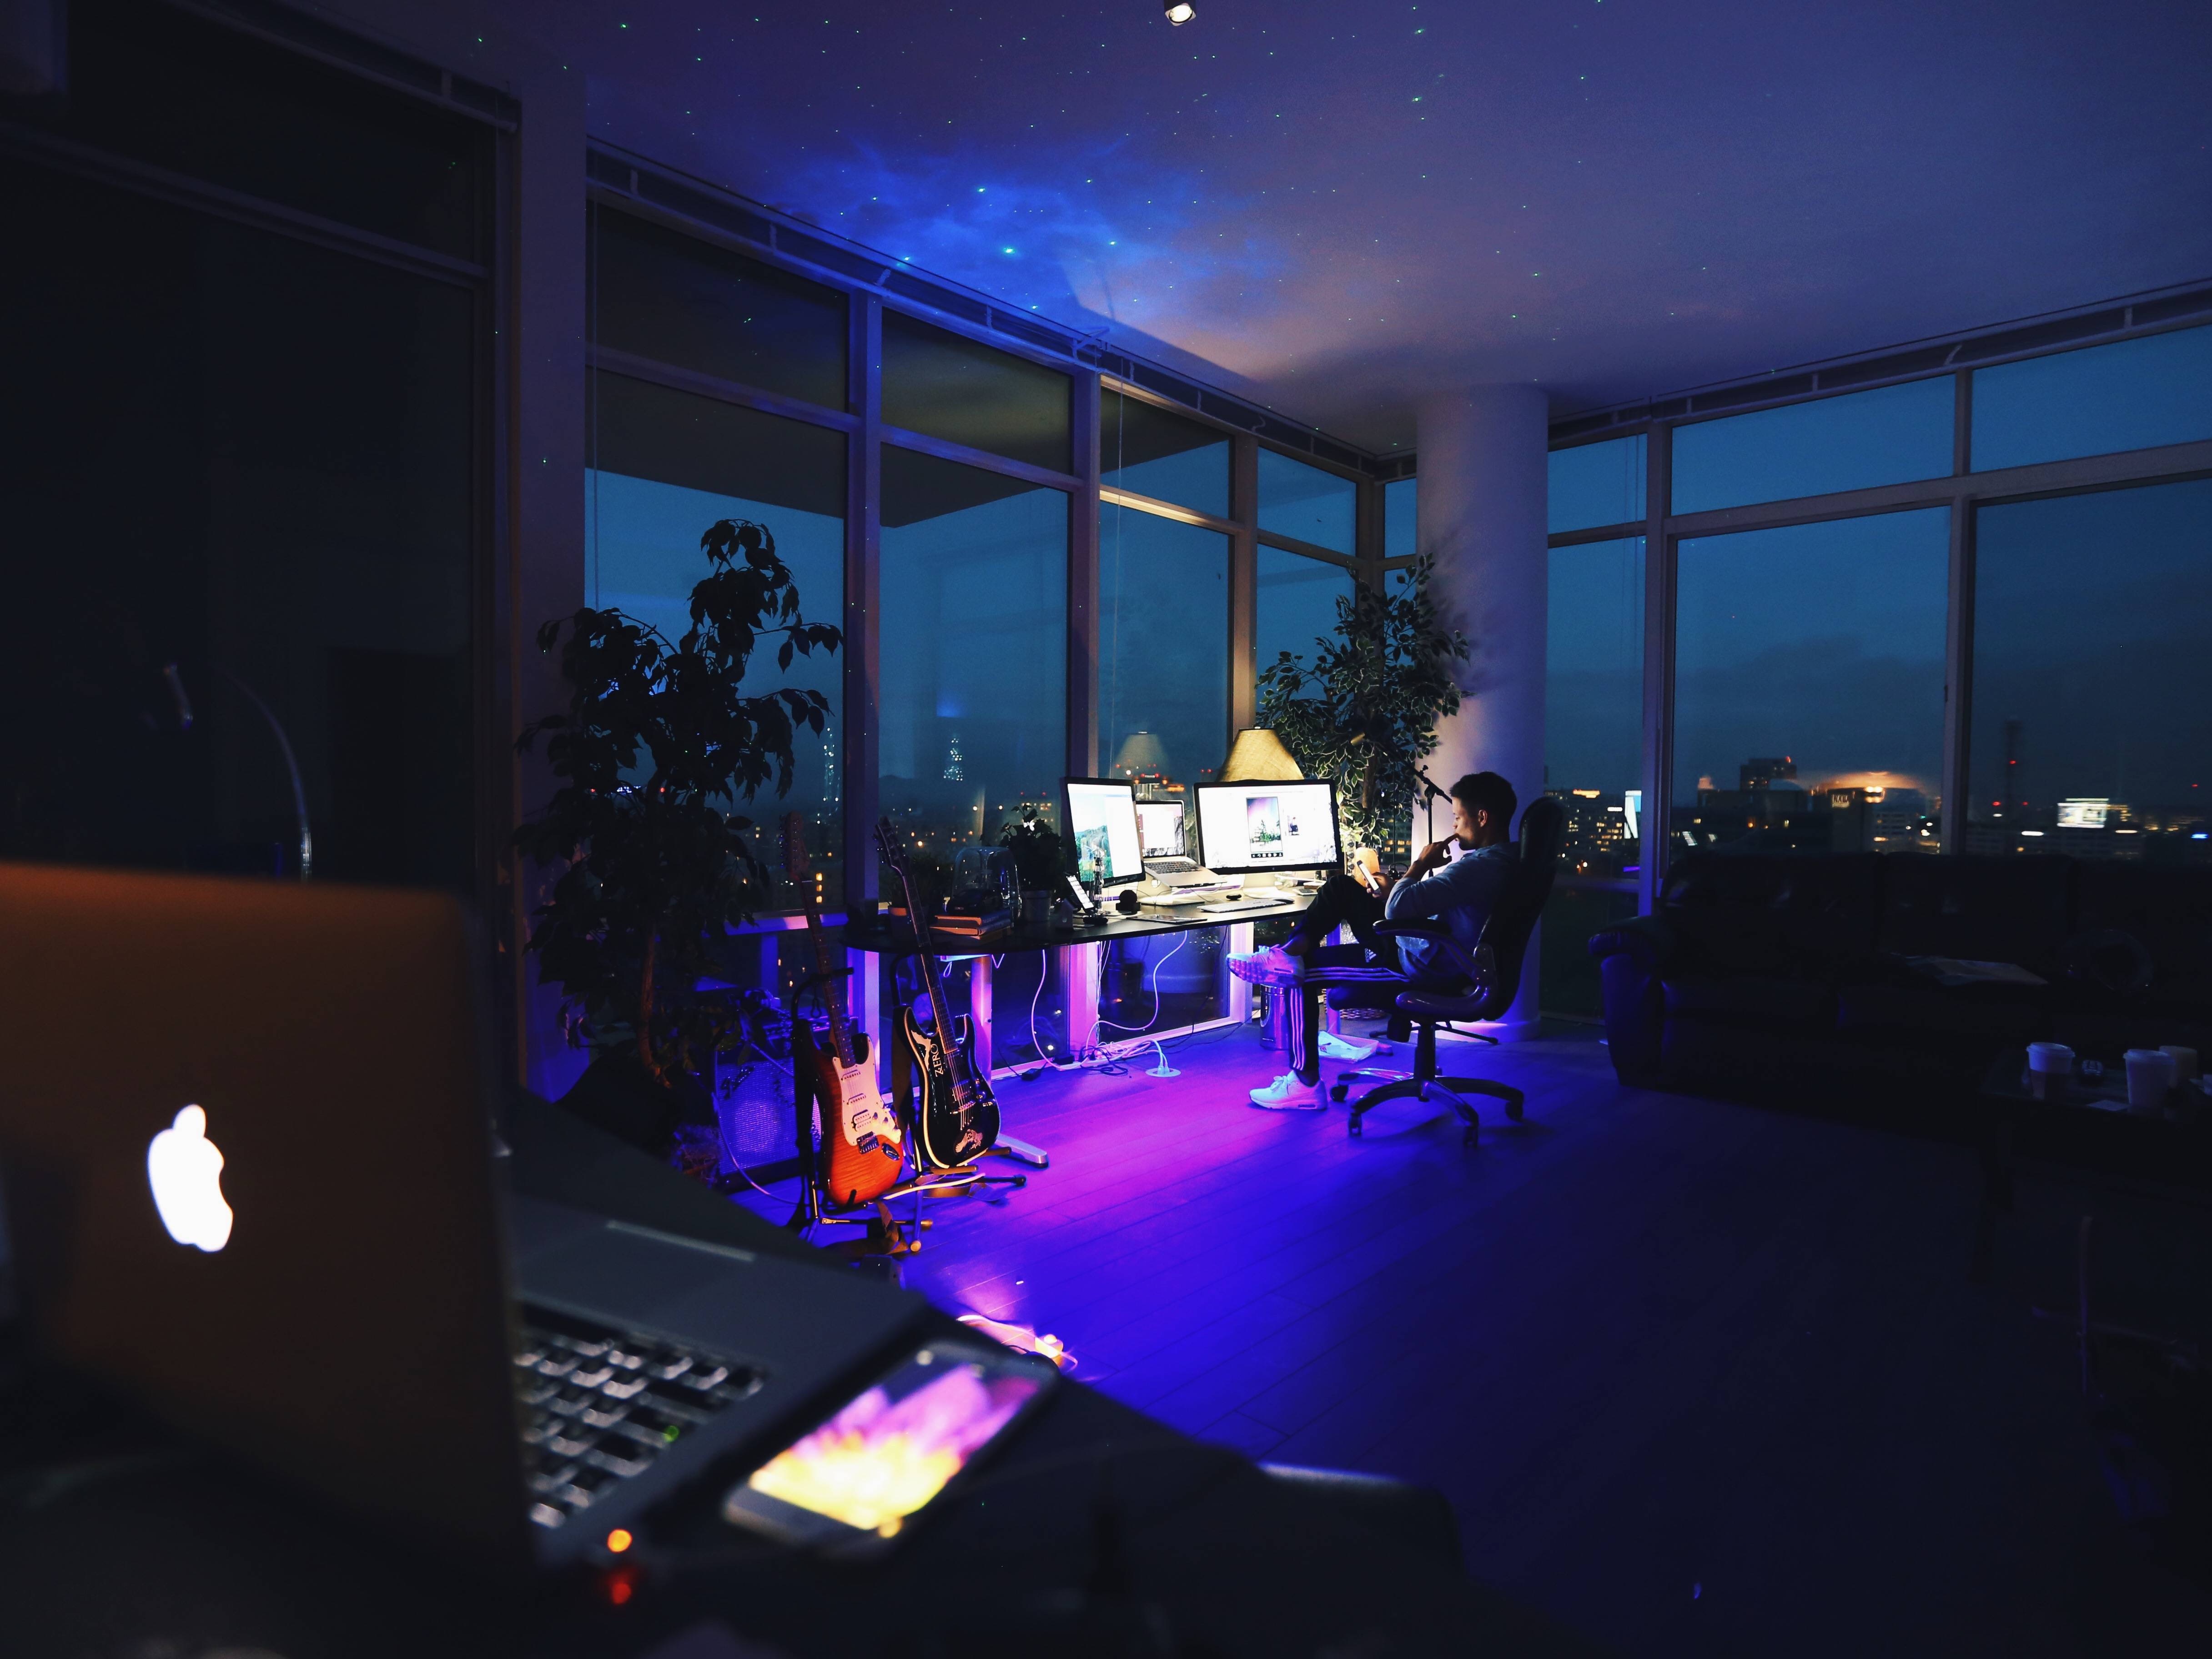
room, lighting, stage, screenshot, nightclub